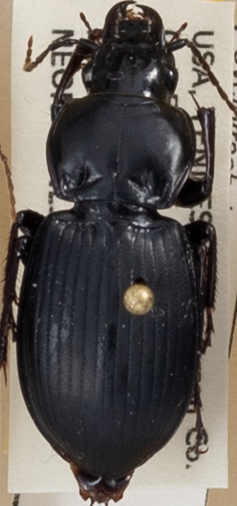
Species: Cyclotrachelus sigillatus
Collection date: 2019-09-04
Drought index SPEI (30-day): -0.026
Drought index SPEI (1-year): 2.09
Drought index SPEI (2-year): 2.09